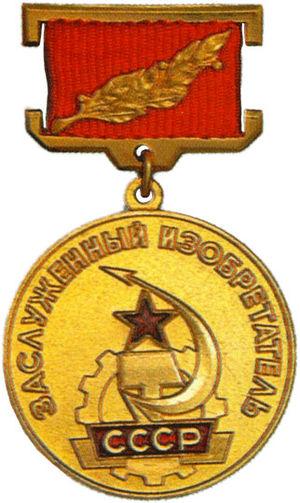
Les décorations dans cette liste sont des décorations de l'ex-Union Soviétique décernées pour reconnaître des réalisations militaires et civiles. Certaines de ces récompenses ont été abolies suite à la dissolution de l'Union soviétique, alors que d'autres sont conservées par la Fédération de Russie à partir de 1991 et furent simplement retravaillées afin d'abroger les signes communistes.